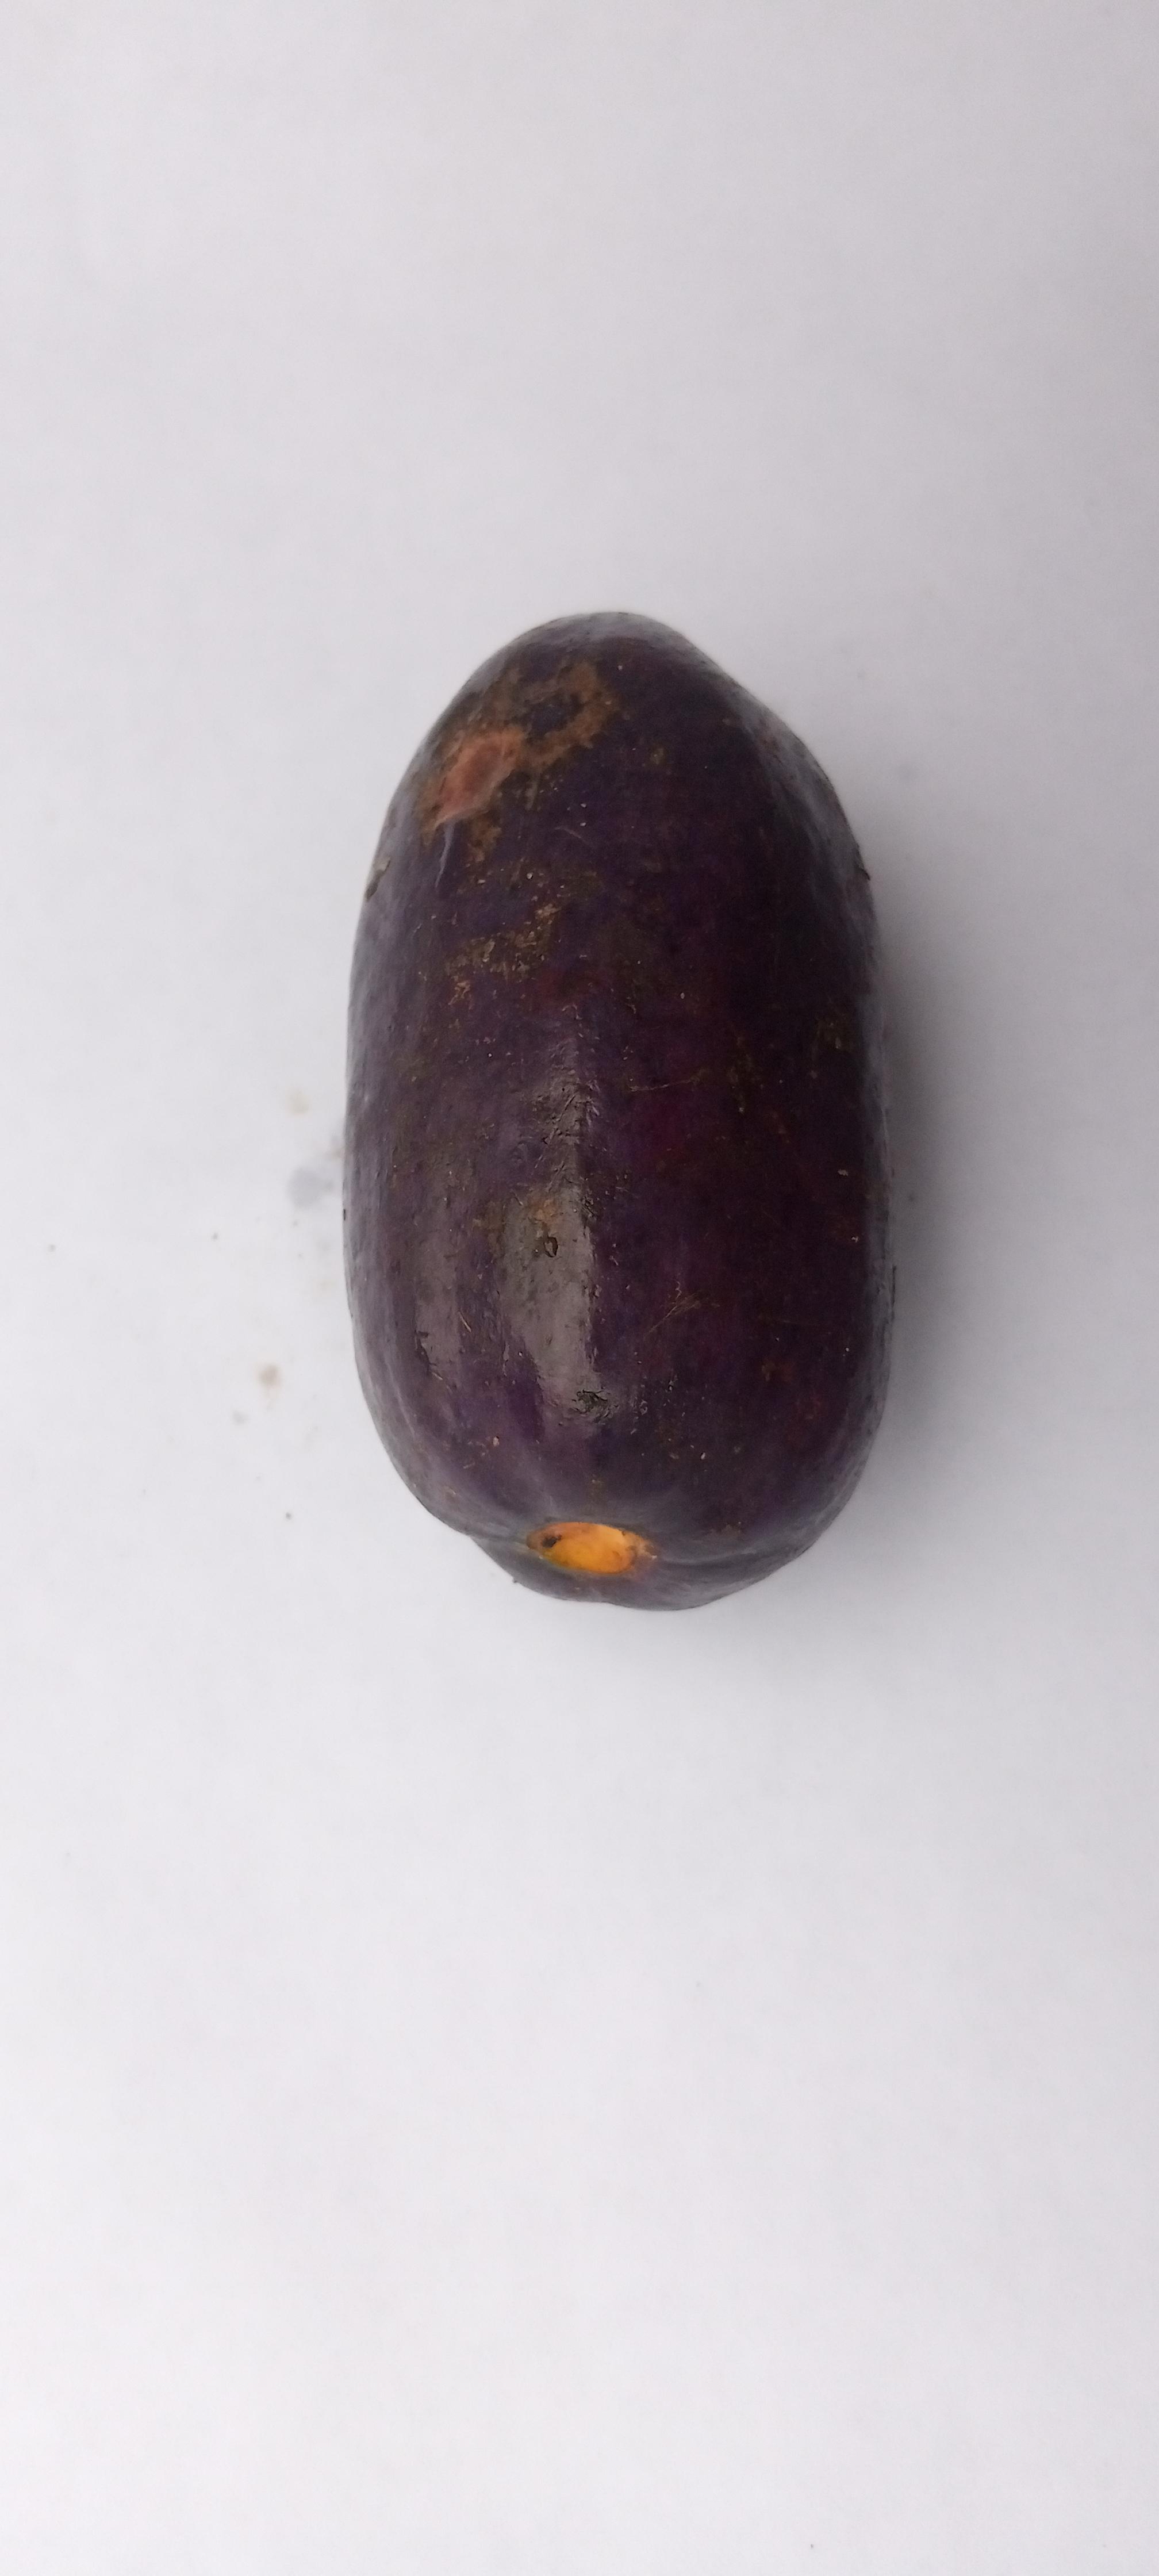
Plum grade: unaffected